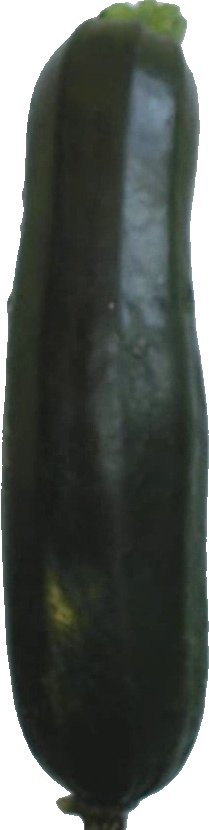
Label: zucchini_dark_1